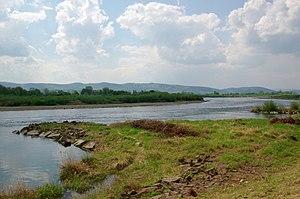
Wojnicz est une ville historique de Pologne datante du IXè siècle, située dans le sud du pays, dans la voïvodie de Petite-Pologne. Elle est le chef-lieu de la gmina de Wojnicz, dans le powiat de Tarnów. Pendant son histoire millénaire, la ville a souffert les incendies au moins huit fois. Depuis 1109 la paroisse est dédiée à Saint Laurent, martyre romain qui figure aussi sur le blason de la ville. Son droit urbain accordé en 1239, est supprimé en 1934 et restitué en 2007.
Le Dunajec, un fleuve du sud de la Pologne et du nord de la Slovaquie, est un affluent de rive droite de la Vistule.